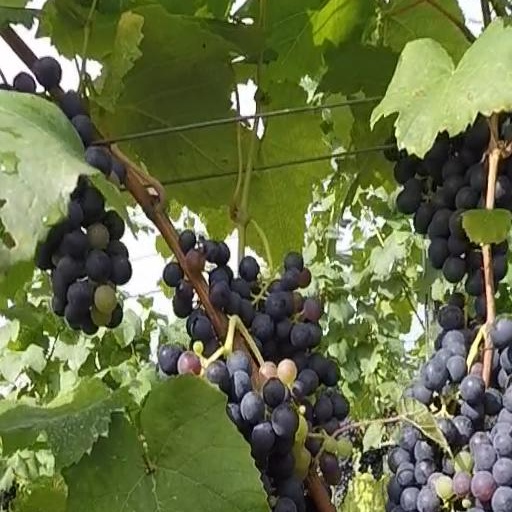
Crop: grape